Local Government ICT Network

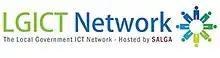
Logo of the LG ICT Network

The Local Government ICT Network, also known as LG ICT Network, is the knowledge sharing portal for information and communication technologies (ICT) in local government in South Africa. The Network is hosted by the South African Local Government Association (SALGA) and supported by the "Deutsche Gesellschaft für Internationale Zusammenarbeit" (German Agency for International Cooperation). It has been publicly available since May 2011 as a dedicated online community for ICT practitioners in public service delivery and has members from almost all 278 municipalities of South Africa.